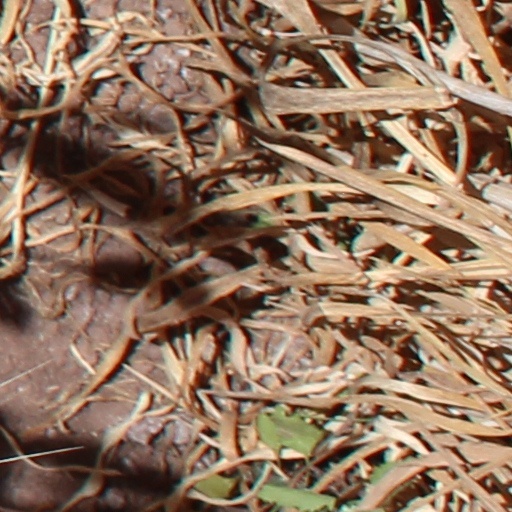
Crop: wheat